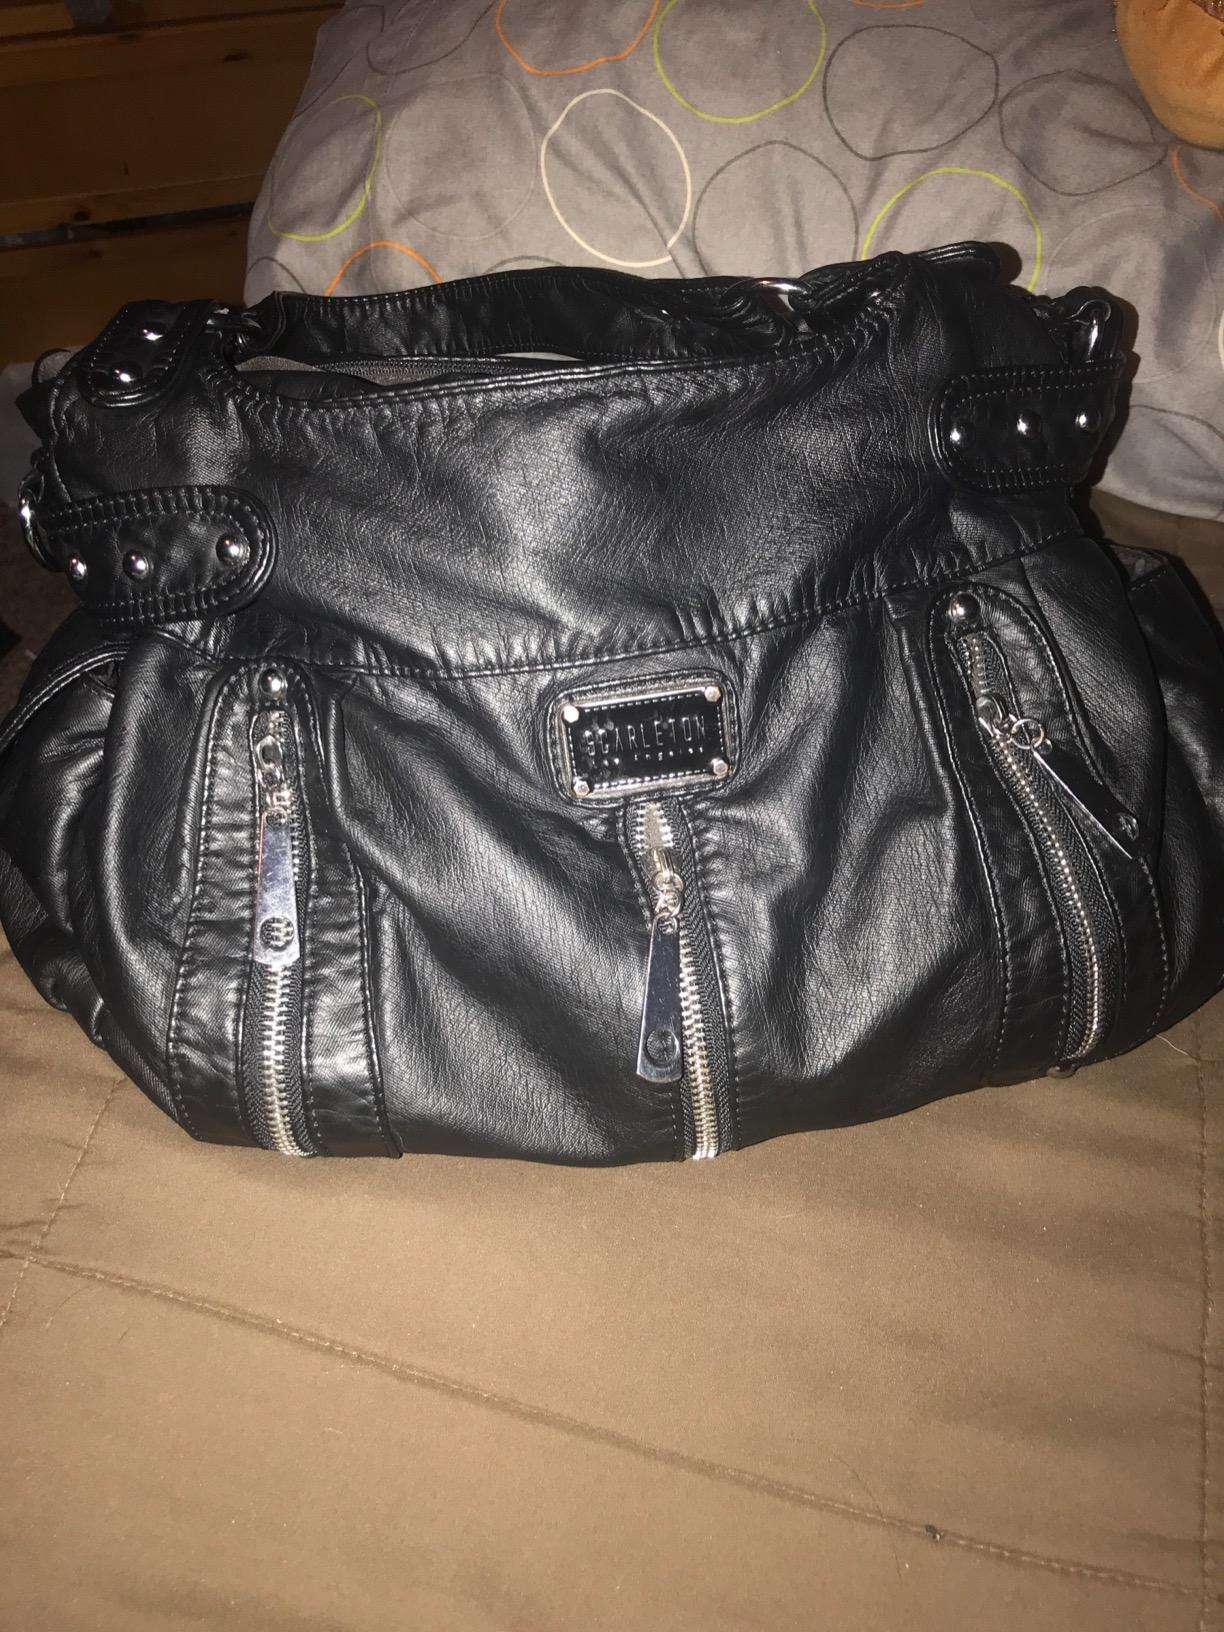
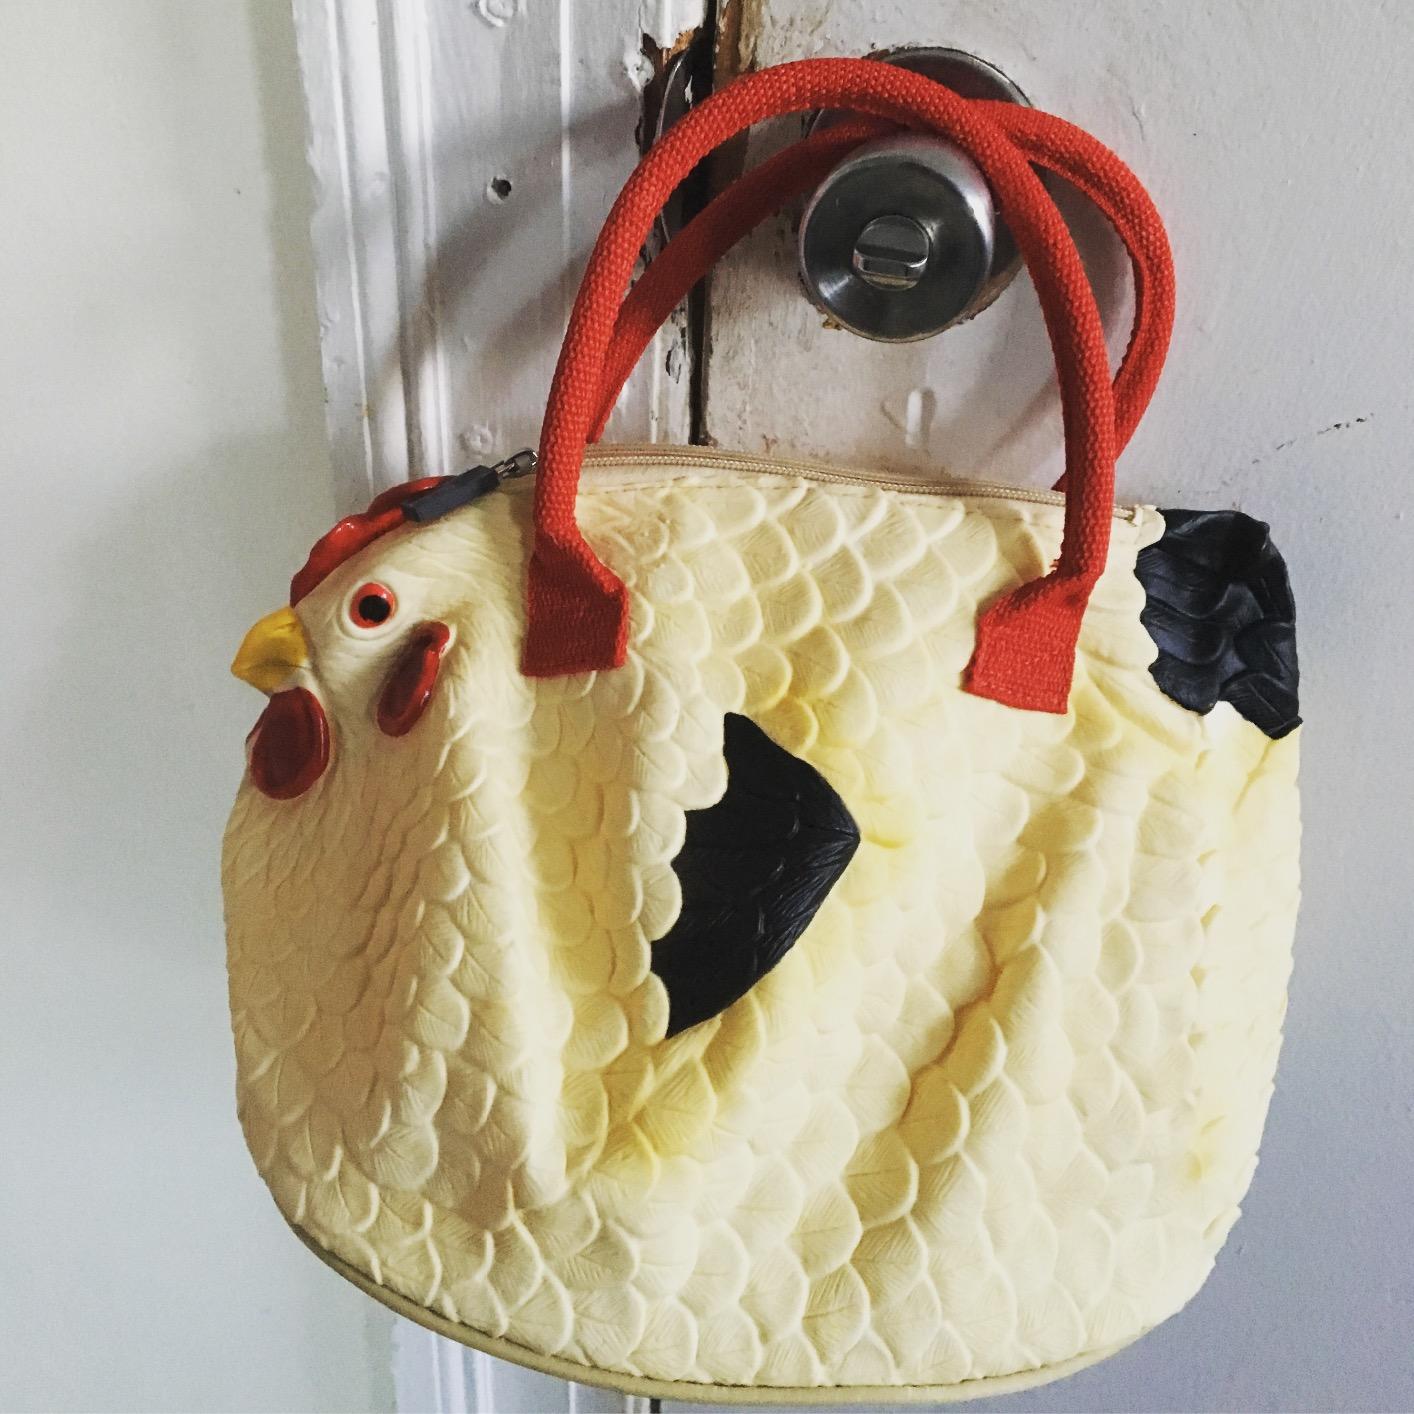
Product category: accessories_handbag
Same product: no